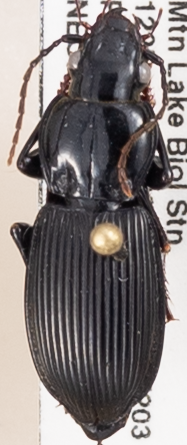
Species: Pterostichus coracinus
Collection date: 2019-06-04
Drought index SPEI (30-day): -1.13
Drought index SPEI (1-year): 2.09
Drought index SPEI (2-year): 2.09